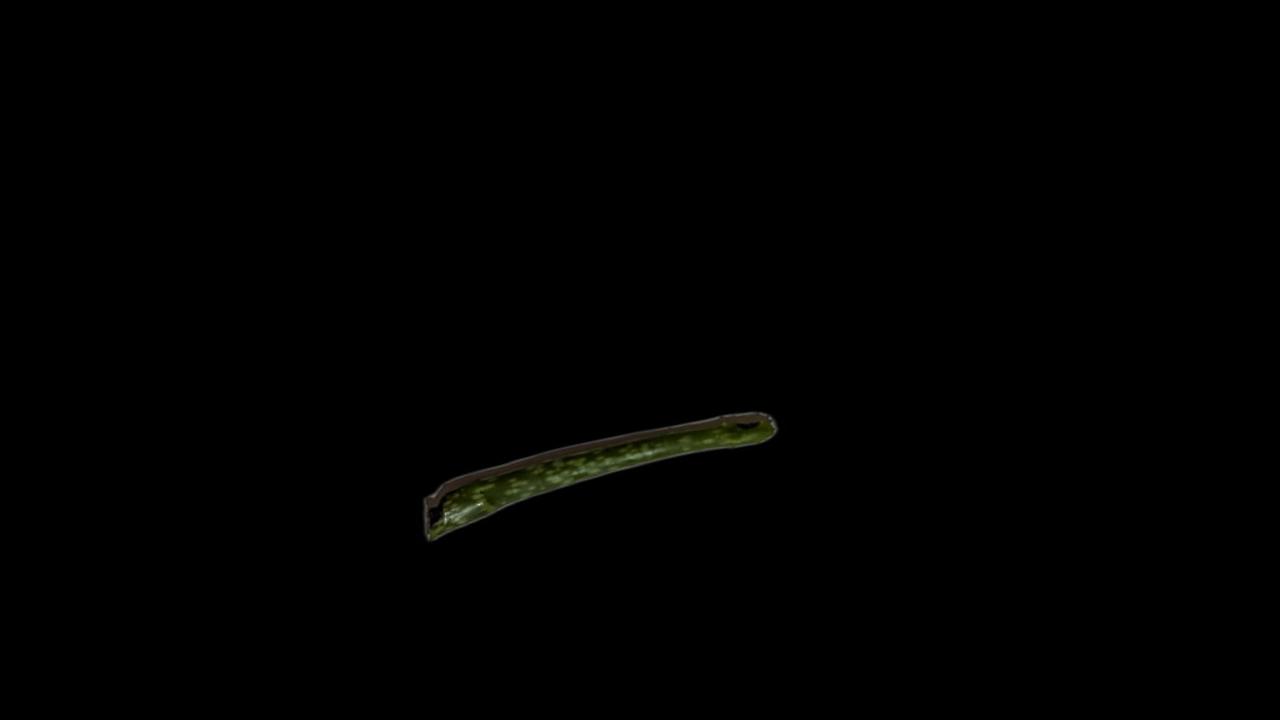
Plant: Aloe Vera